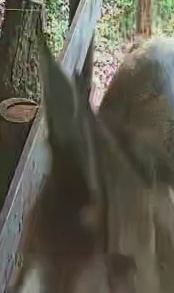
Face region: ears (position_of_ears)
Pain indicator: not_present